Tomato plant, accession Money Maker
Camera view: horizontal (90 deg, fisheye); turntable rotation: 120 degrees
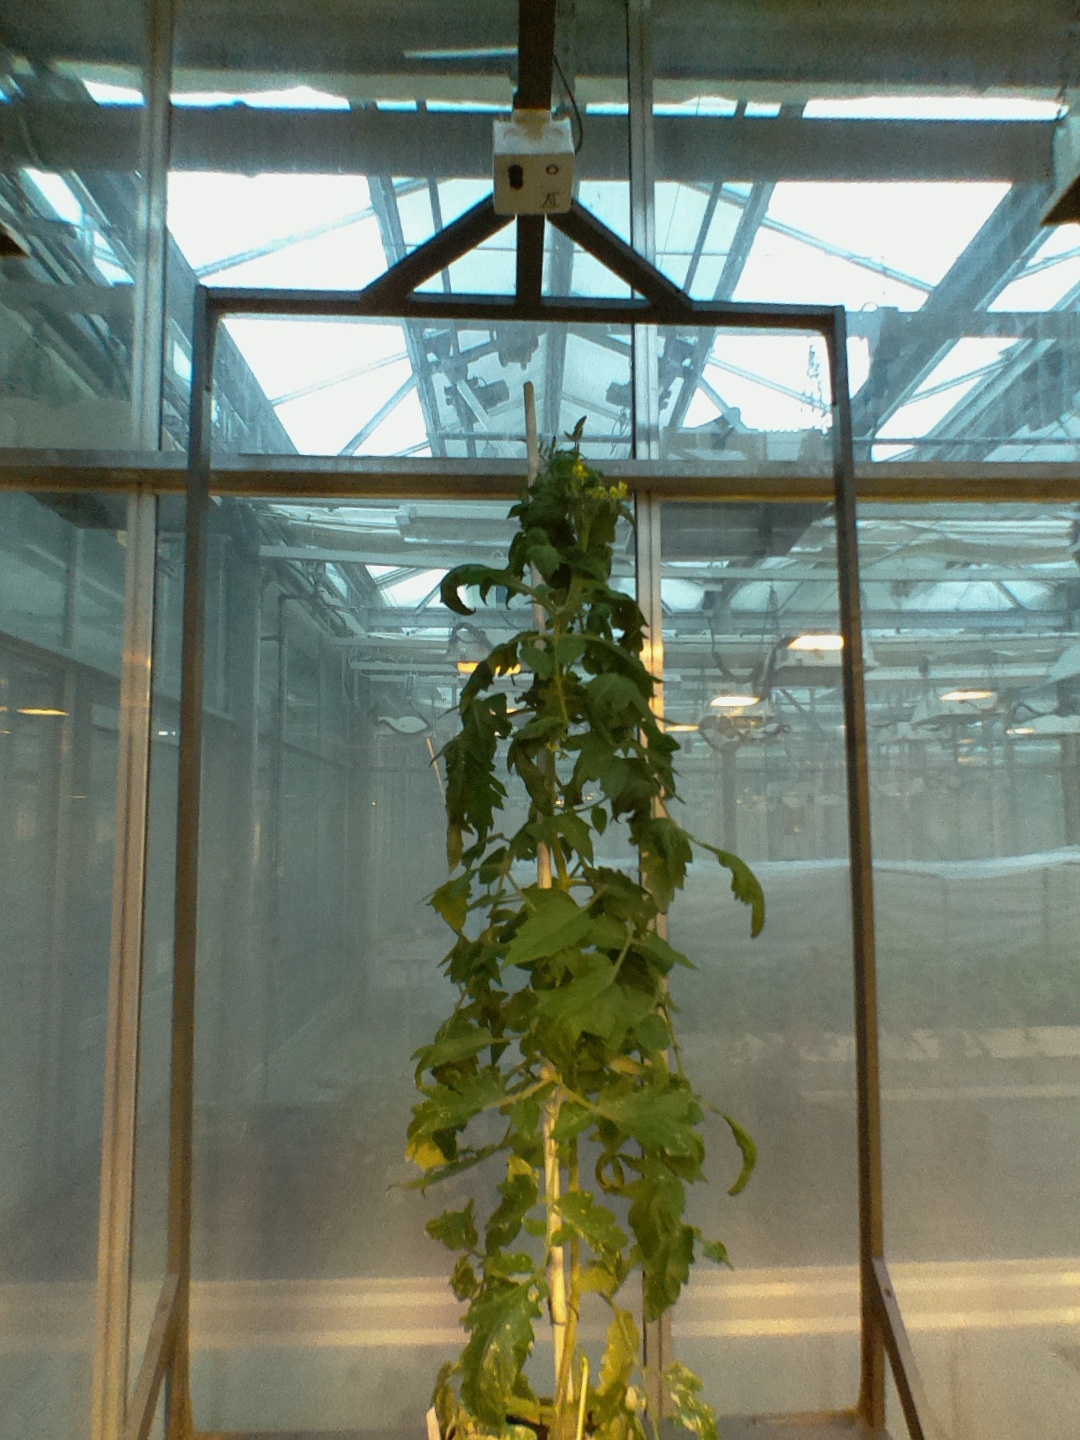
BBCH growth stage 70: Fruits at the main stem or branches visibles